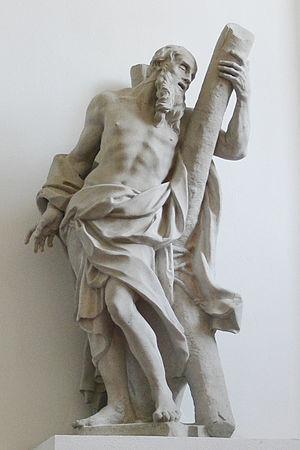
Bohême SalzburgWork location Salzburg